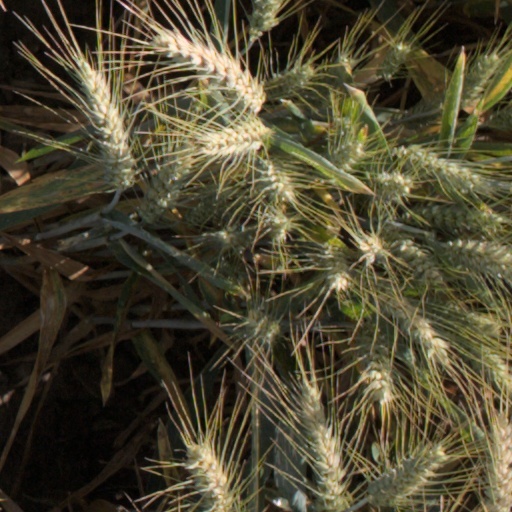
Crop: wheat